Rietavas Manor

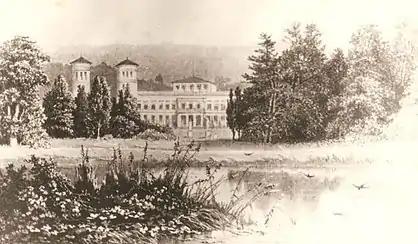
Rietavas Manor in 1883

In 1812, Rietavas was acquired by Michał Kleofas Ogiński (1765–1833), Tadeusz Franciszek Ogiński's grandson.